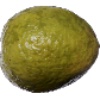
Label: Guava 1